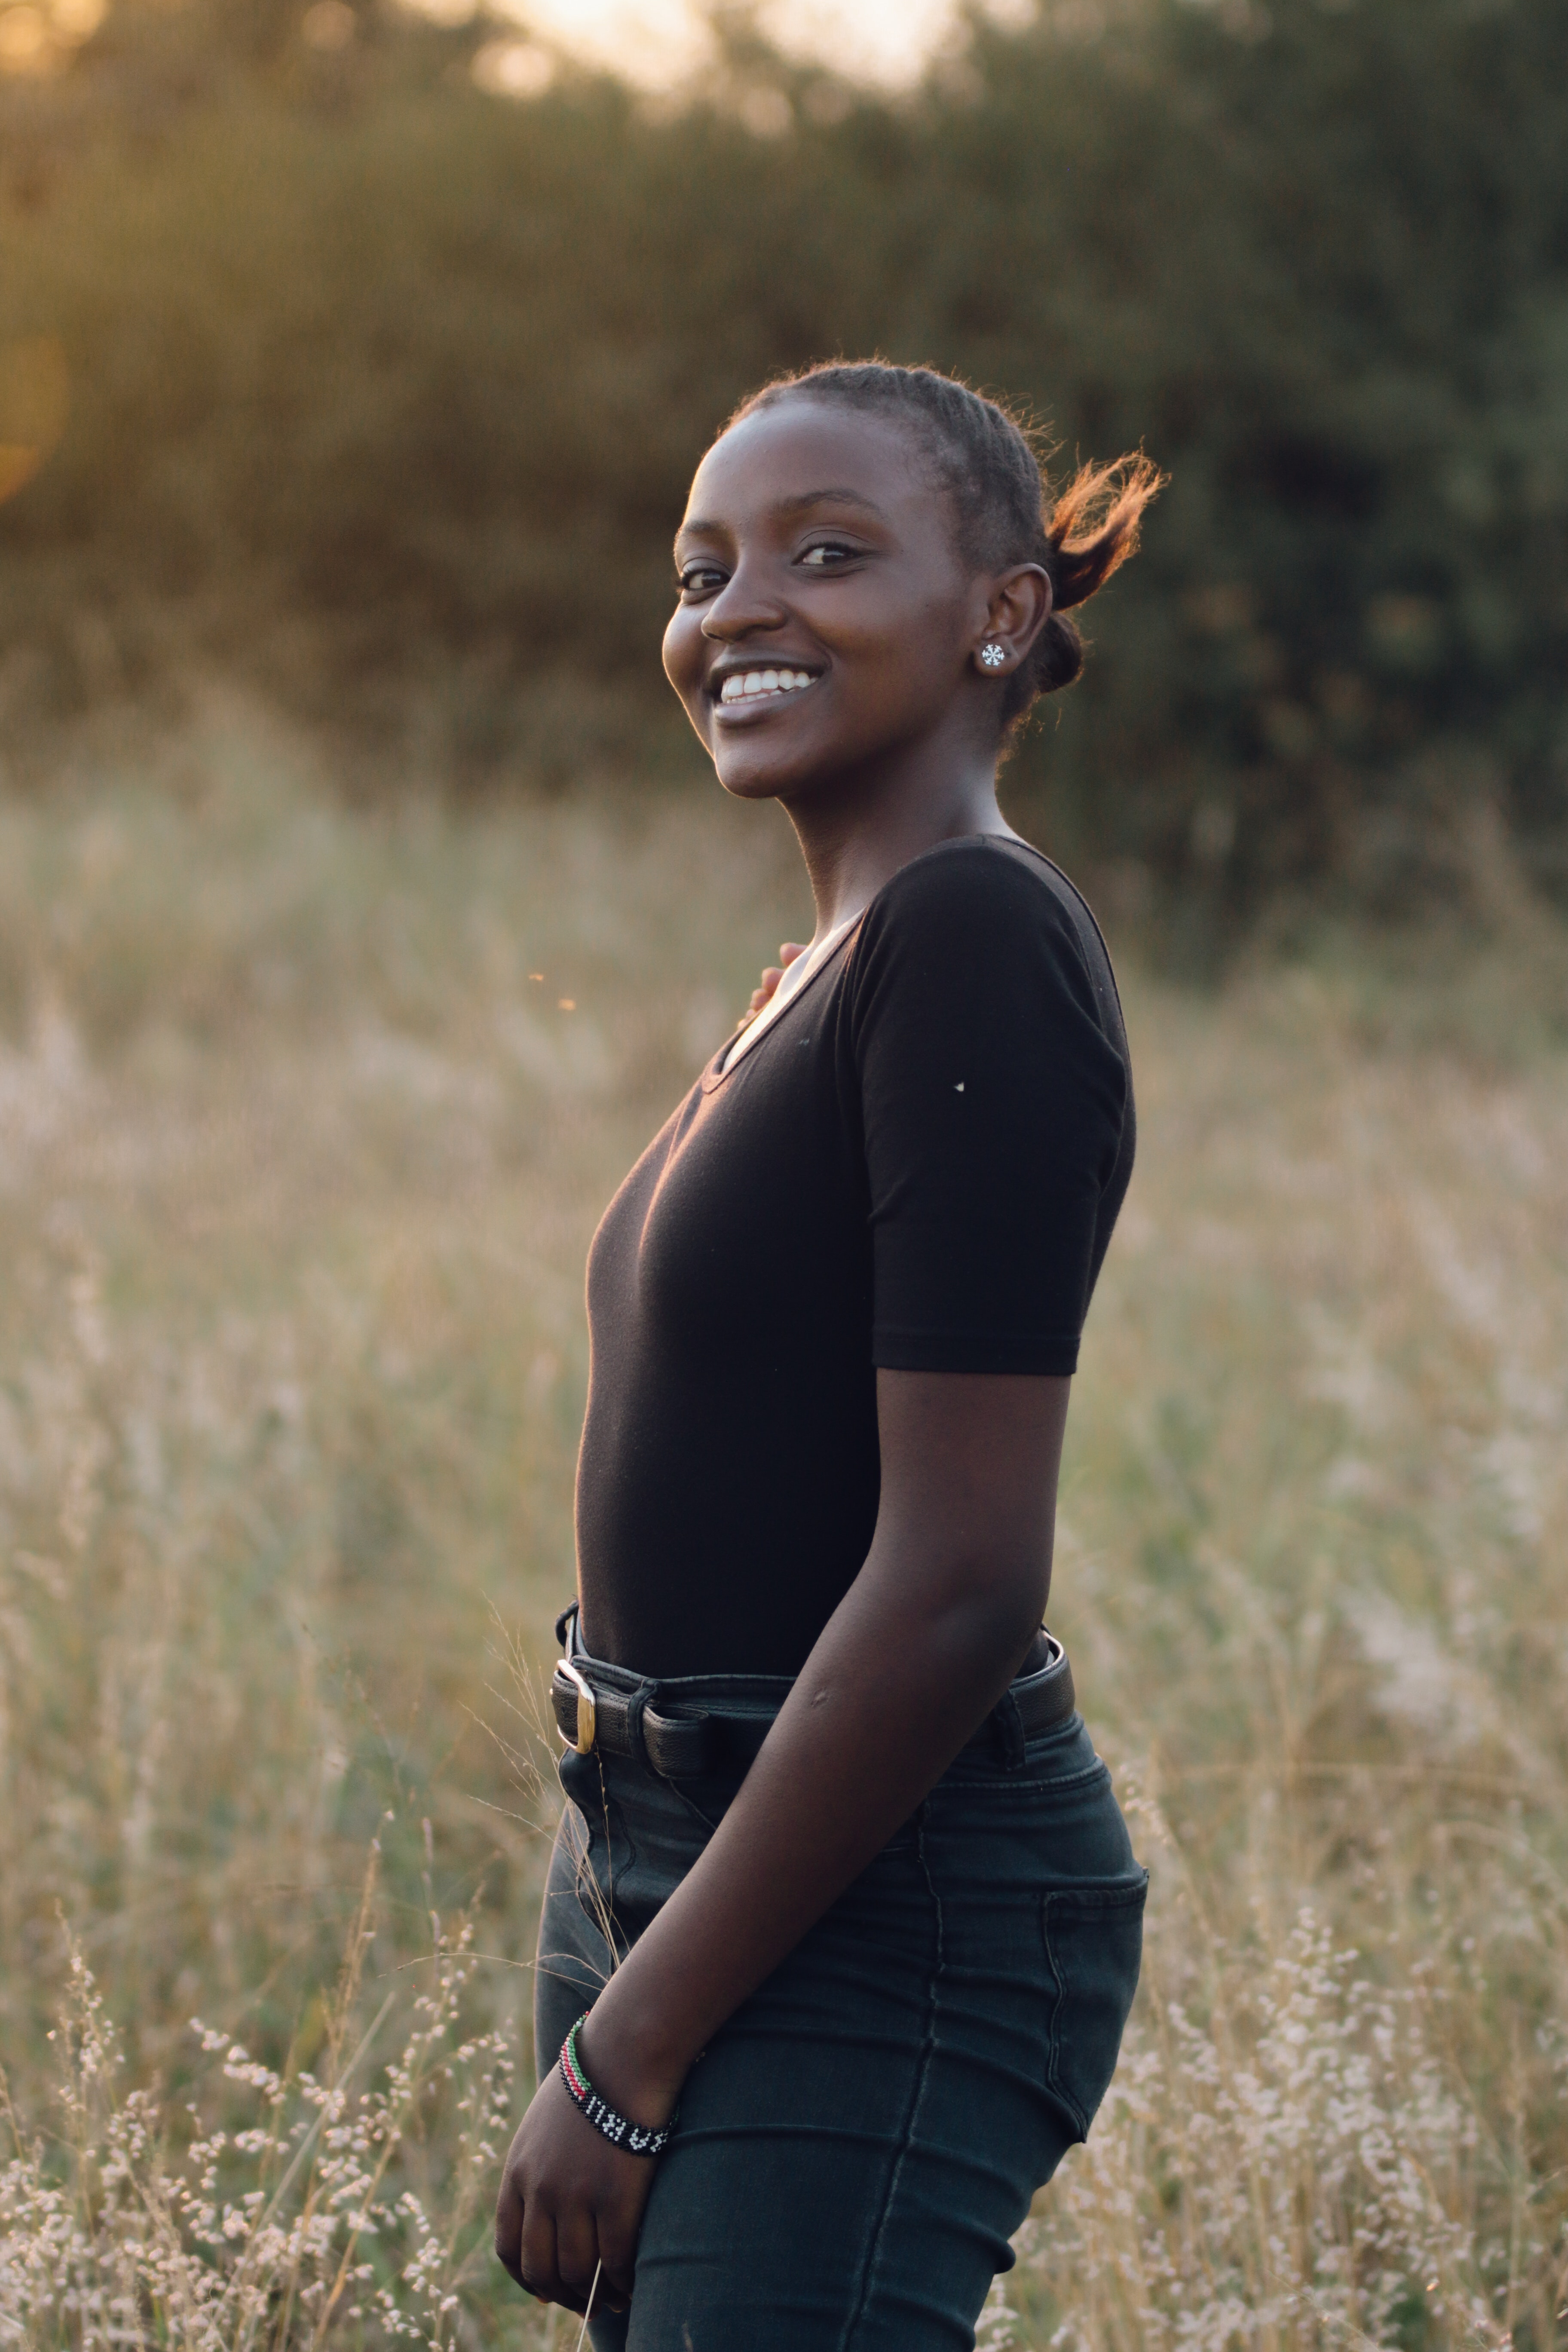
People in nature, face, facial expression, people, grass, smile, skin, beauty, standing, child, sunlight, photography, happy, human, grass family, summer, fun, adaptation, photo shoot, grassland, meadow, plant, flash photography, portrait photography